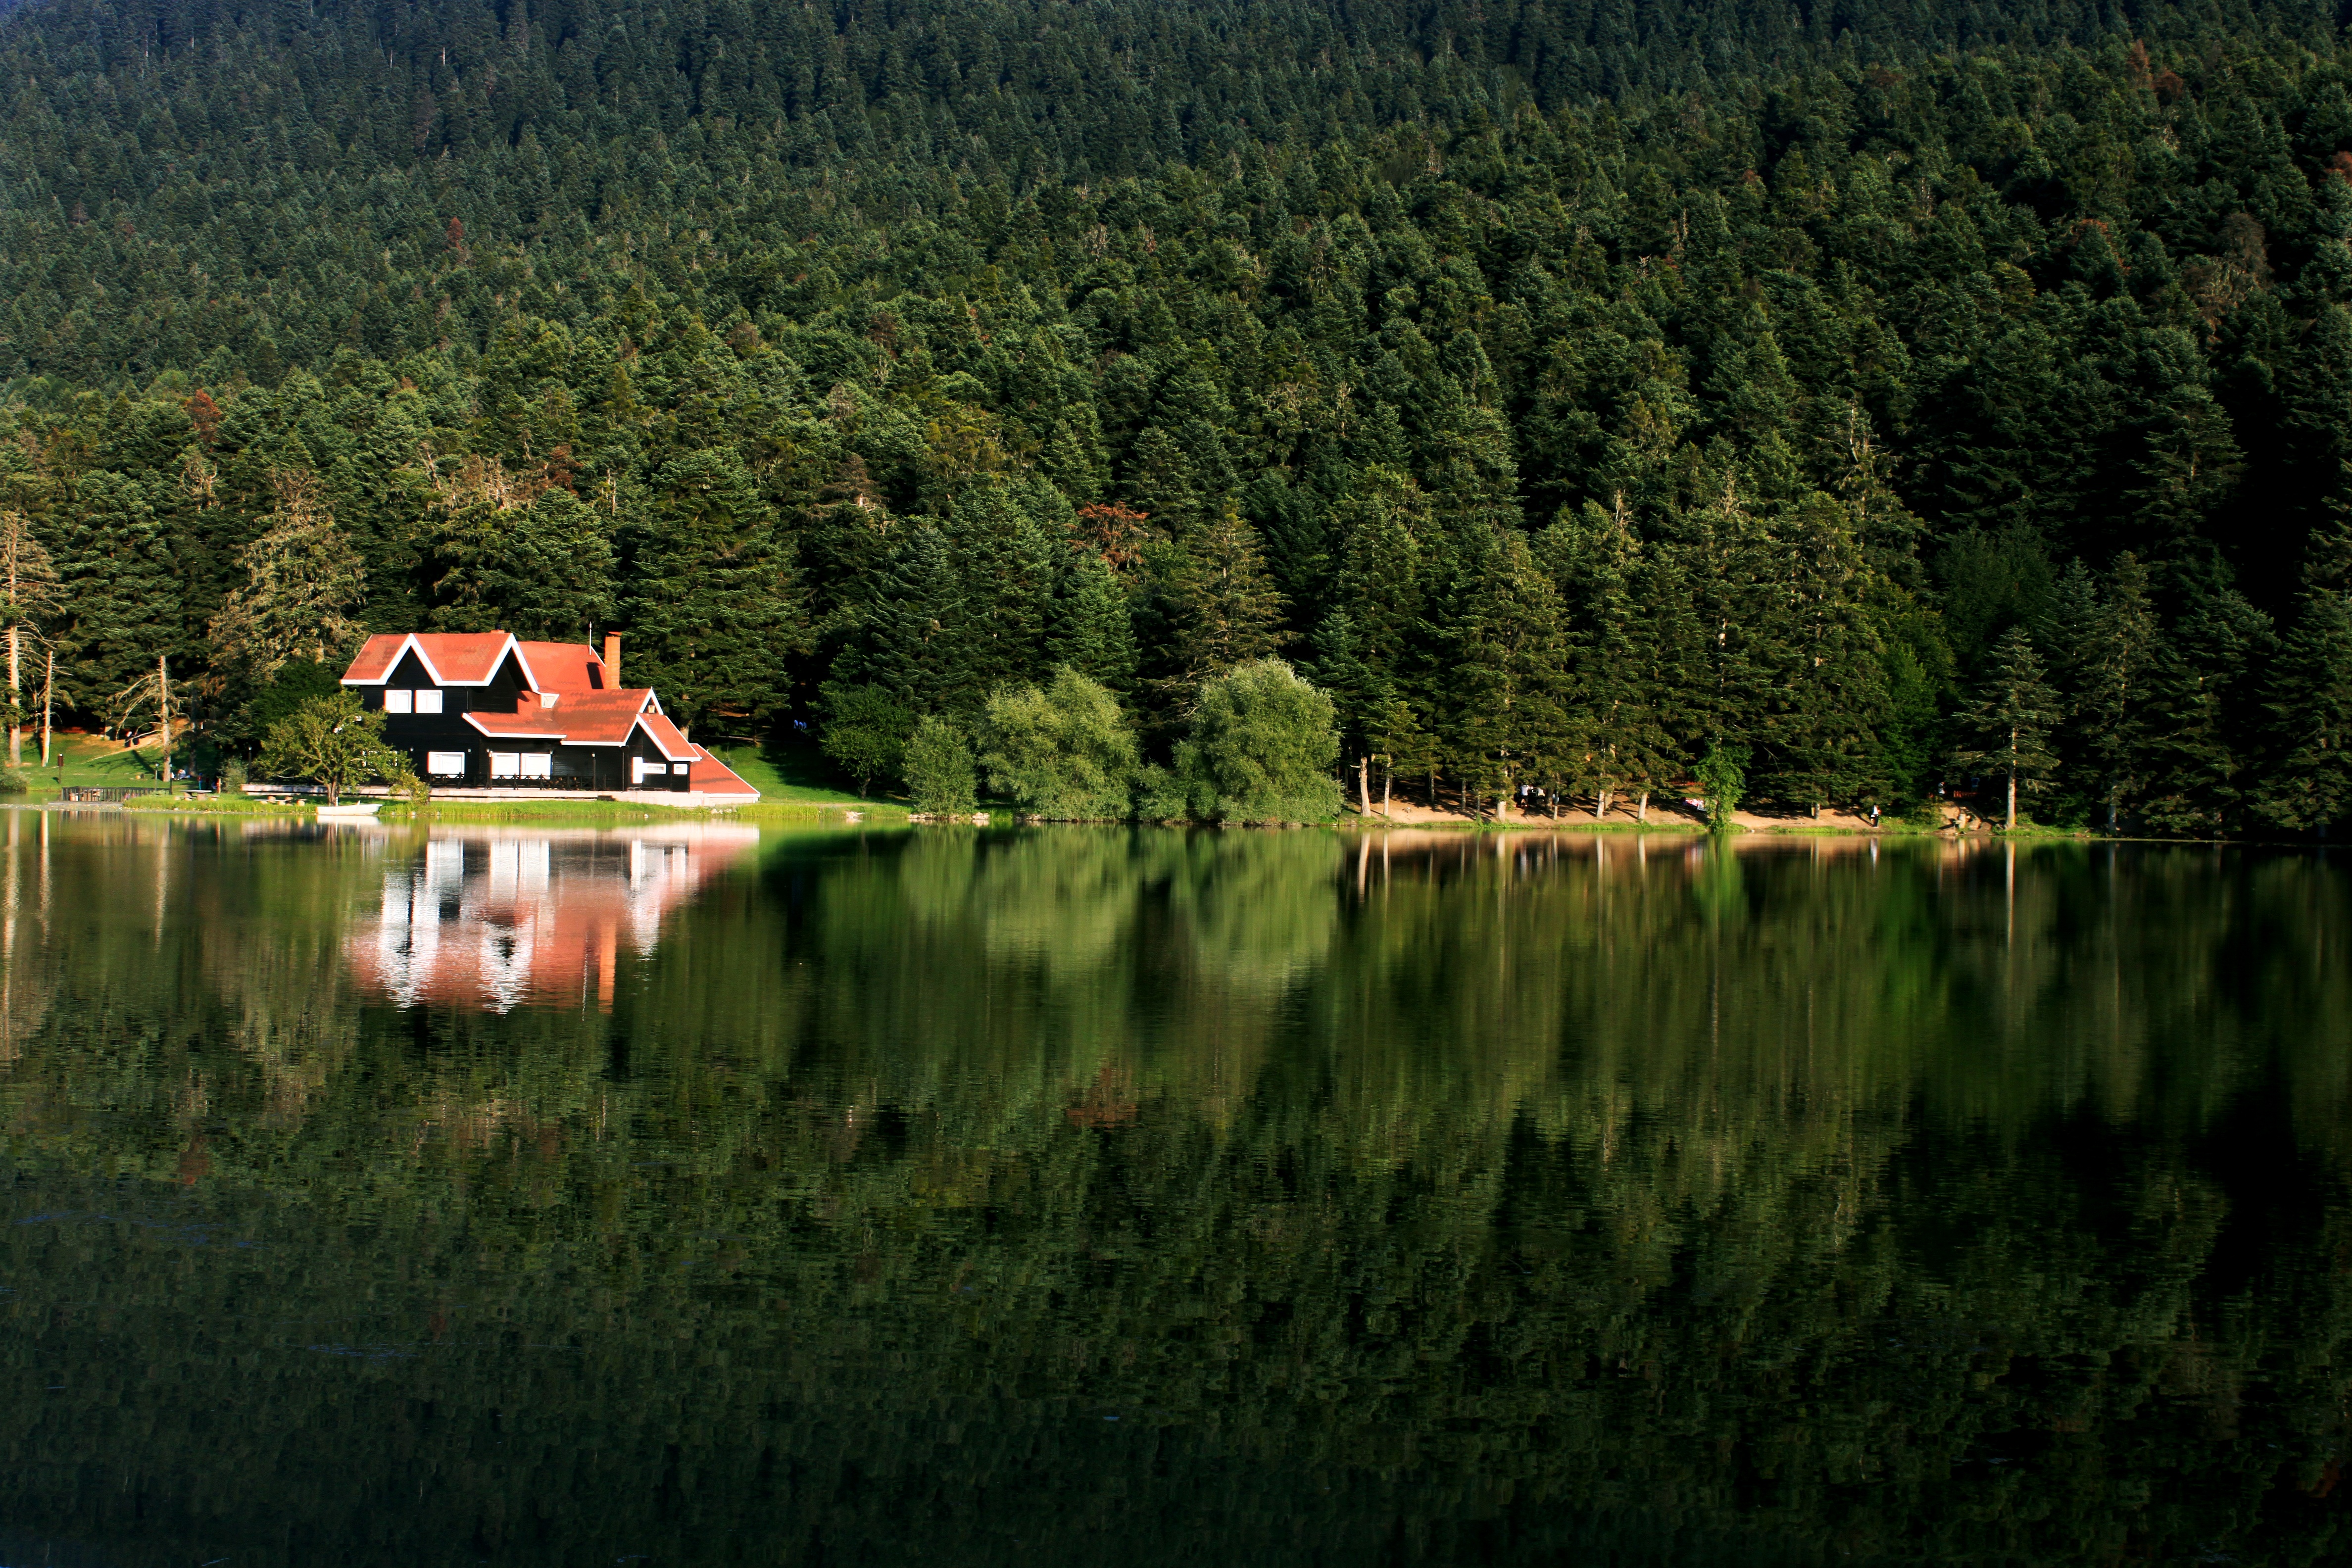
landscape, tree, nature, forest, wilderness, mountain, lake, river, mountain range, pond, reflection, autumn, fjord, reservoir, turkey, wetland, habitat, loch, rural area, bolu, atmospheric phenomenon